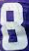
Number: 8